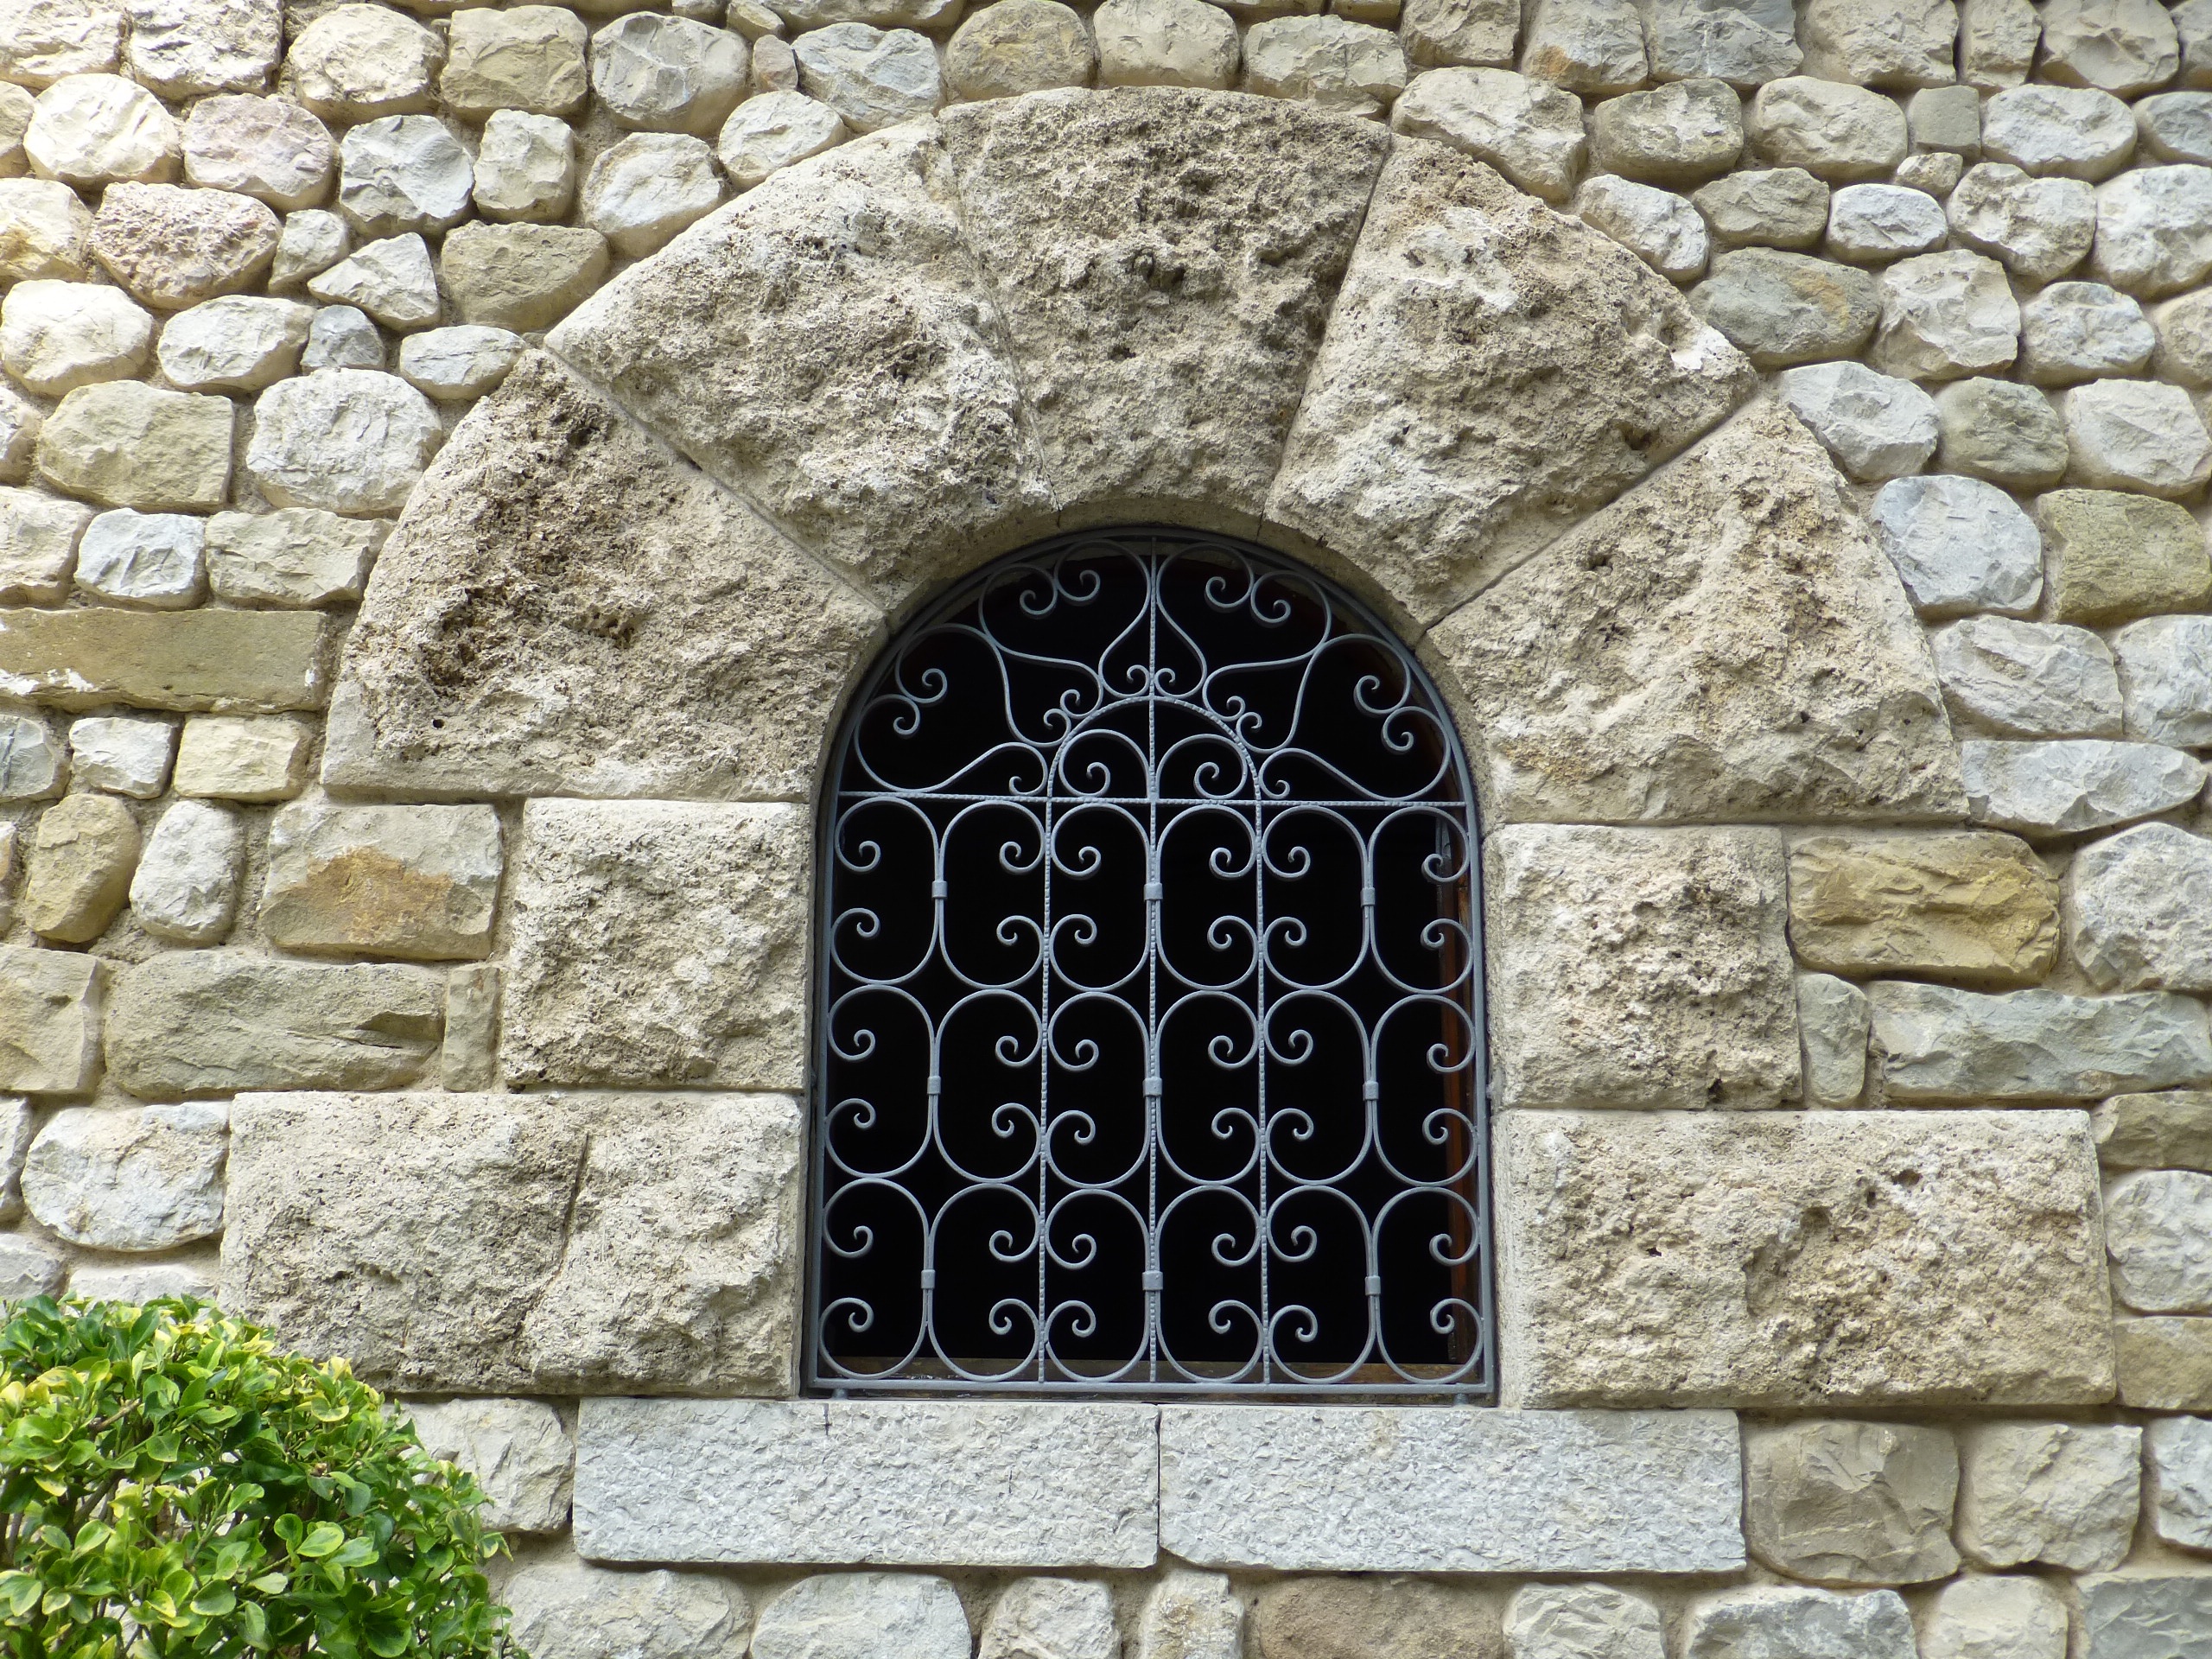
rock, window, building, wall, arch, ancient, stone wall, medieval, art, stone carving